Red Jacket

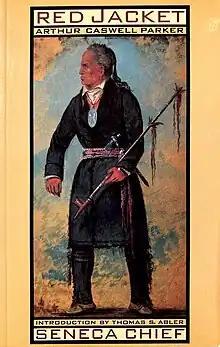
Red Jacket by George Catlin. 1827. Watercolour on paper.

On the relations between his people and the first white settlers to come to their land, he said, "They found friends and not enemies ... they asked for a small seat. We took pity on them, granted their request; and they sat amongst us. We gave them corn and meat; they gave us poison." He argued that it was wrong to portray his people as savages, when they had shown kindness but received in return only "poison" (hard liquor). Further,